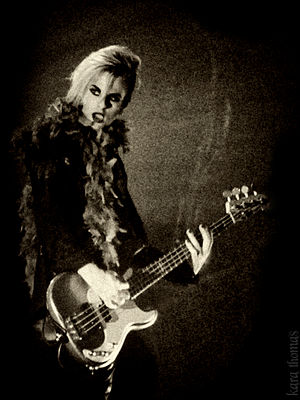
Tommy Joe Ratliff
Fra et photoshoot
Tommy Joe Ratliff er en amerikansk guitarist og bassist, født og opvokset i Burbank, Californien. Han er bedst kendt som bassist i Adam Lambert band.